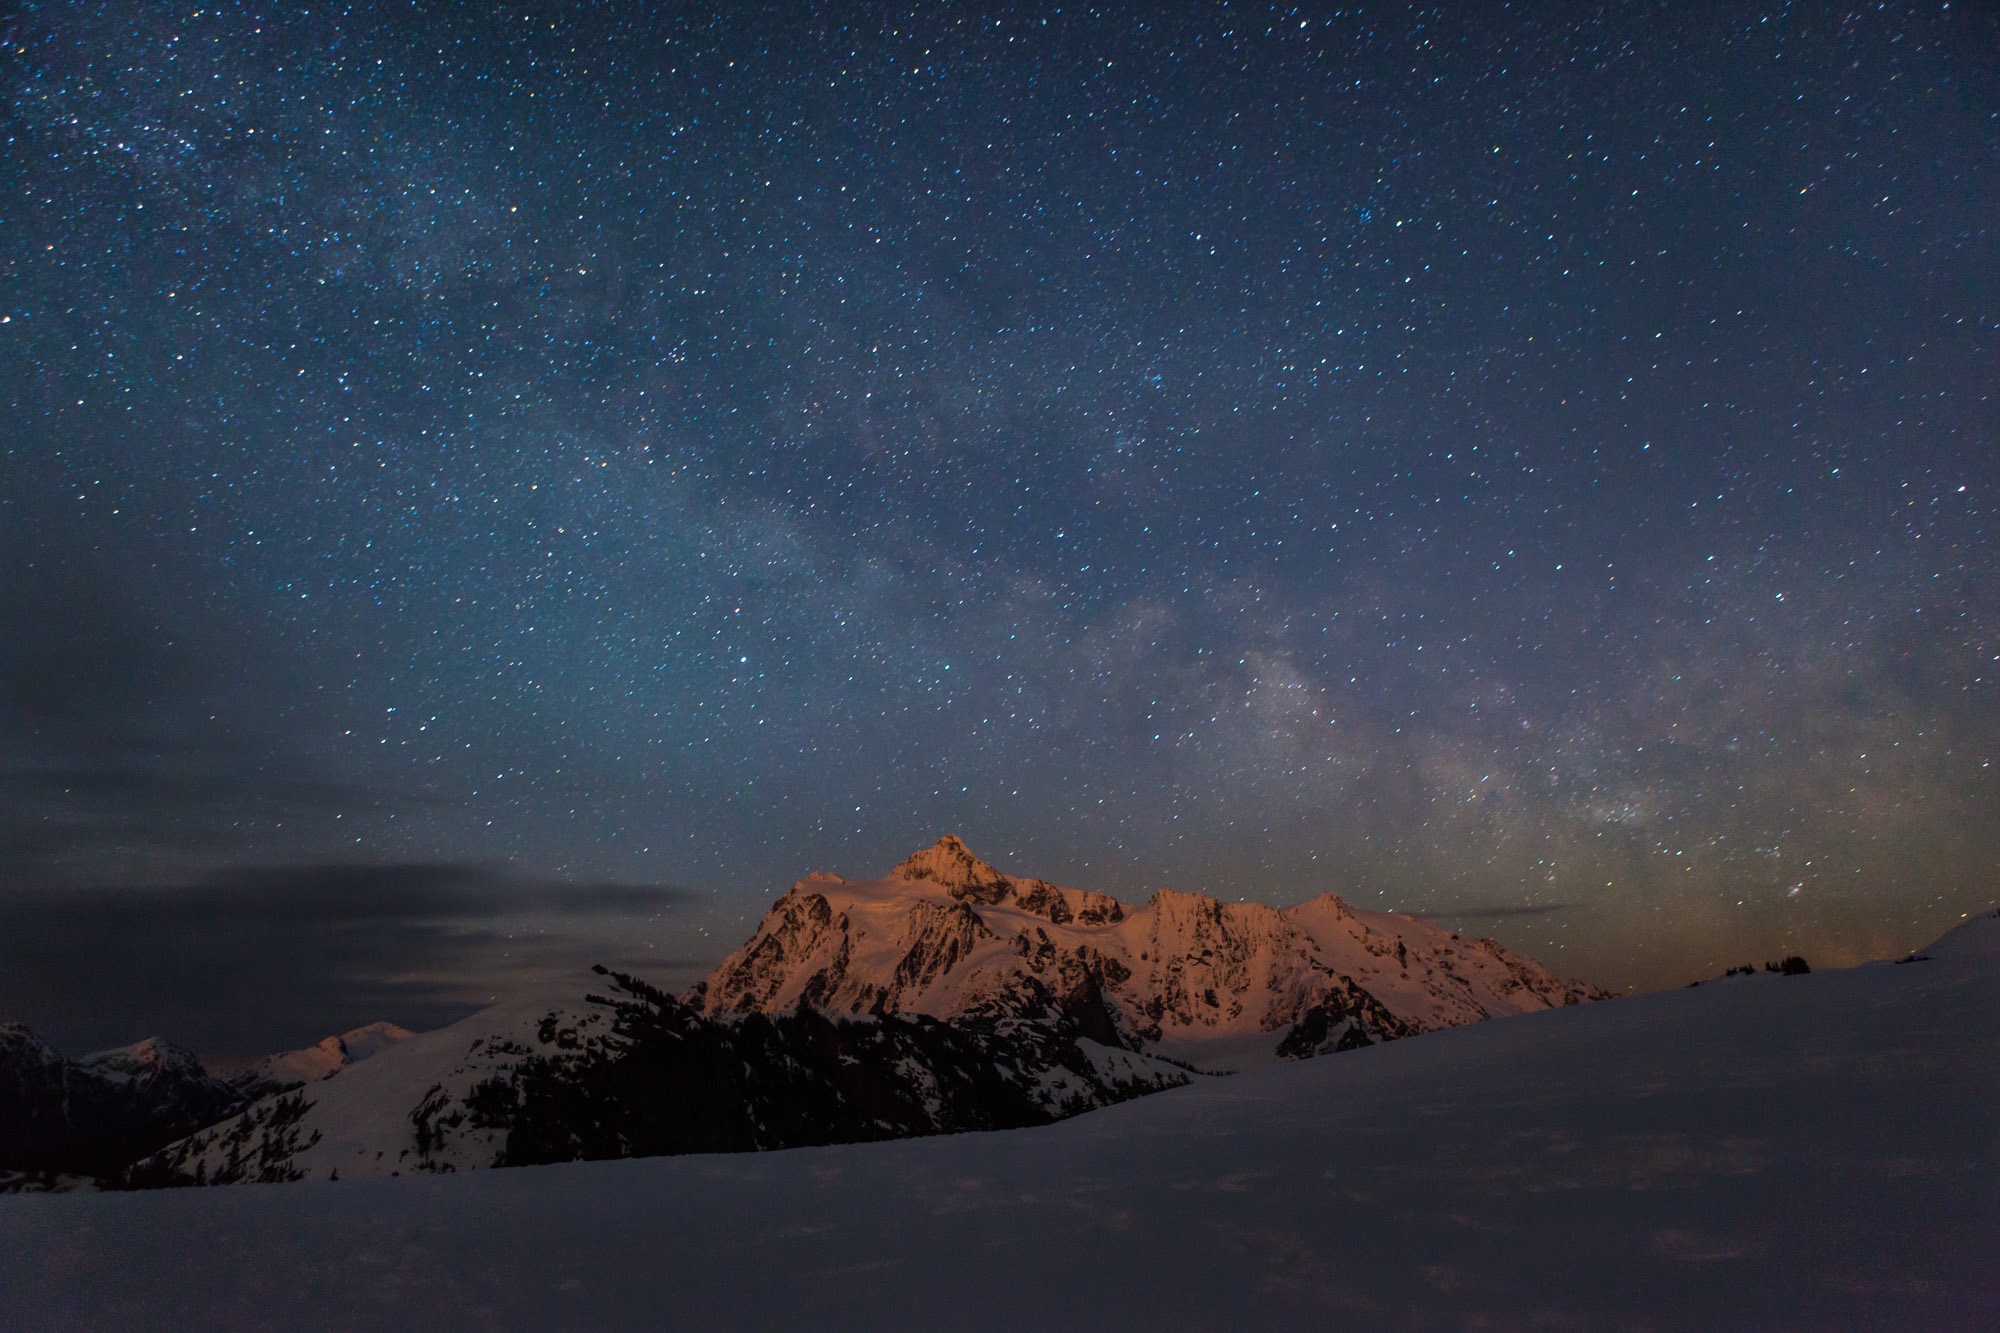
mountain, snow, winter, sky, night, star, dawn, atmosphere, weather, galaxy, aurora, astronomy, astronomical object, geological phenomenon